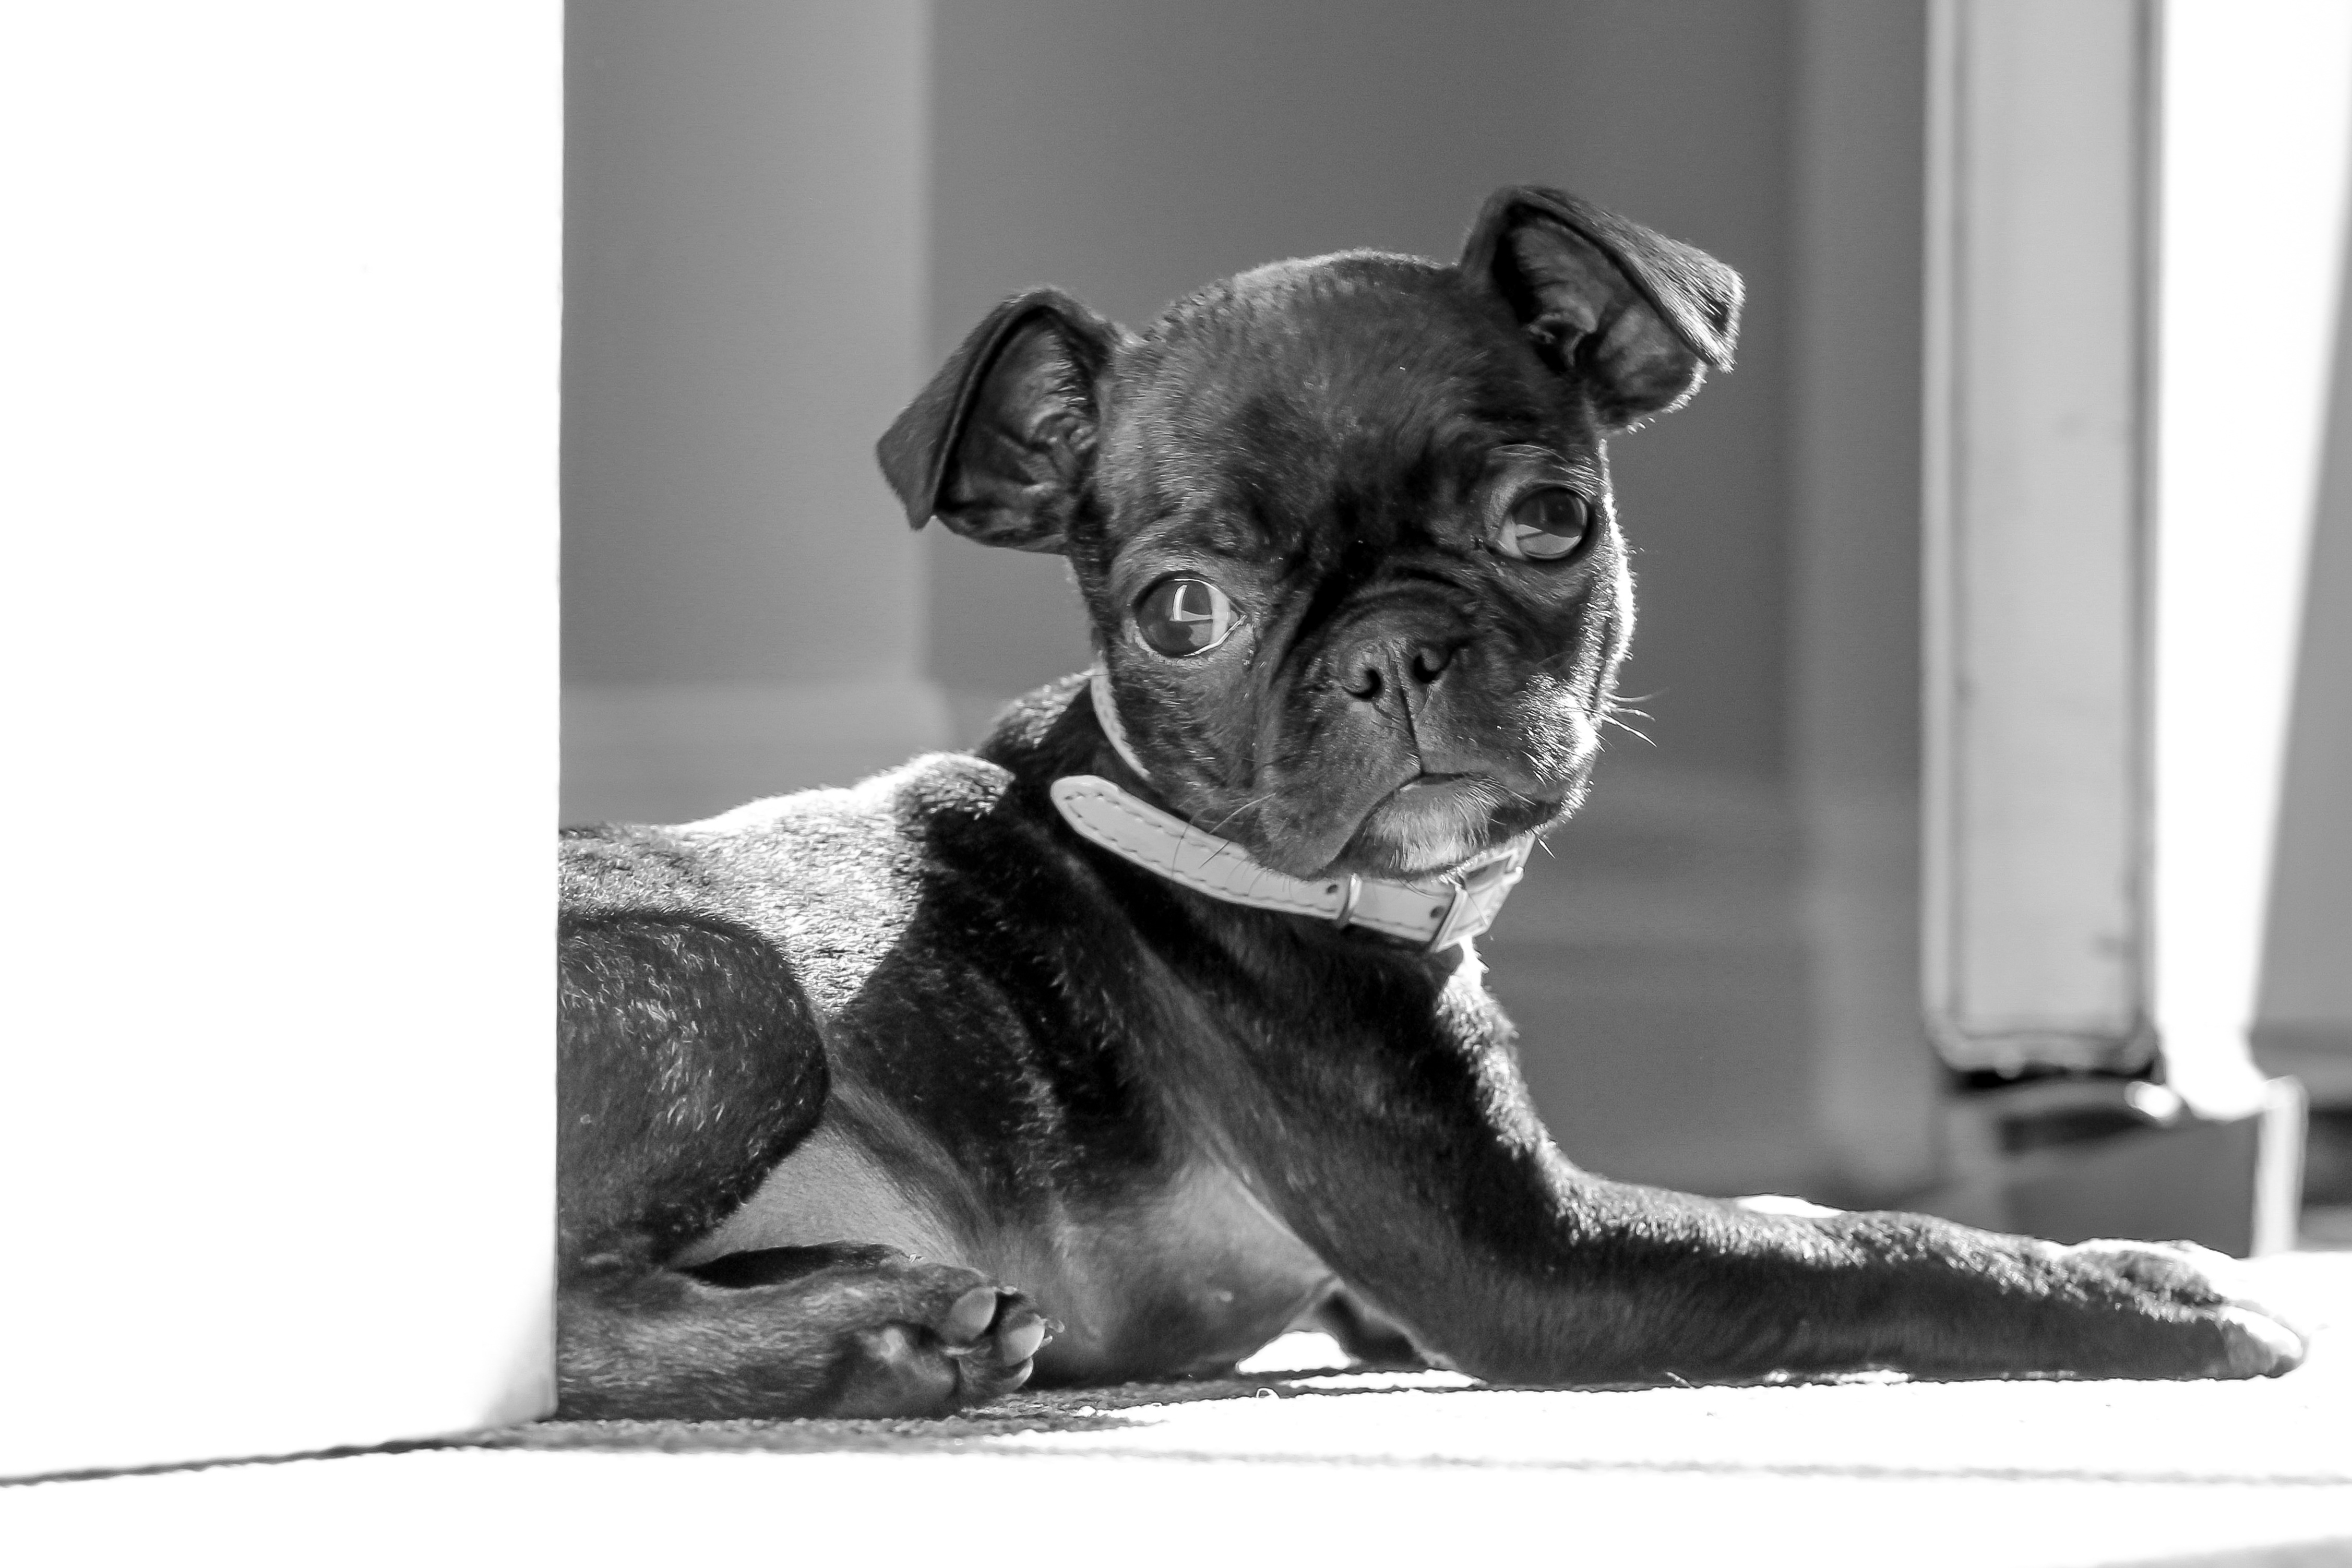
black and white, puppy, dog, cute, mammal, black, monochrome, pug, relaxing, vertebrate, french bulldog, dog breed, boston terrier, monochrome photography, dog like mammal